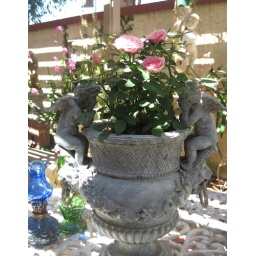
A miniature rose plant offered by JoseMariHilario to my Virgen de los Angeles. Thank you Gabby!!!